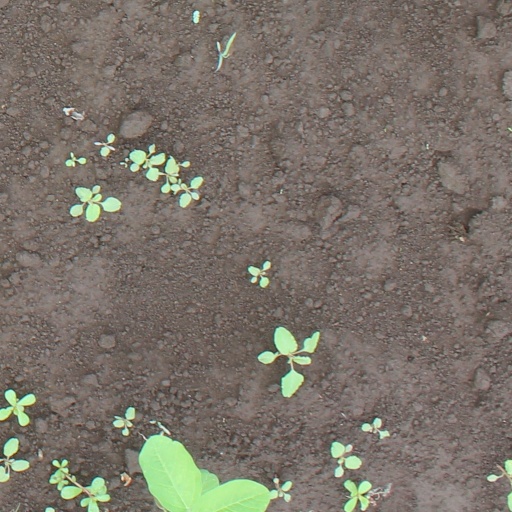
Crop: soybean